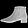
Label: Ankle boot